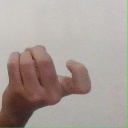
अक्षर: ज